Pontus (region)

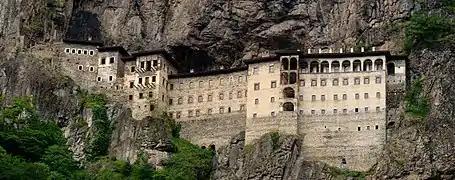
Sumela Monastery in Pontic Mountains

By the time of the early Byzantine Empire, Trebizond became a center of culture and scientific learning. In the 7th century, an individual named Tychicus returned from Constantinople to establish a school of learning. One of his students was the early Armenian scholar Anania of Shirak.